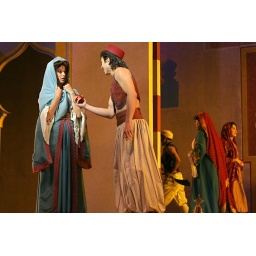
Seeing a golden opportunity, Aladdin takes it - along with an apple to offer a princess in disguise.